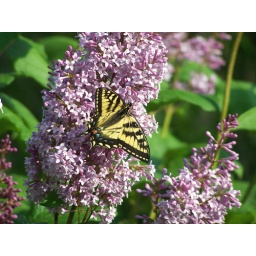
Lilac tree and butterfly at parent's trailer in Richard's Landing, Ontario. June 2007